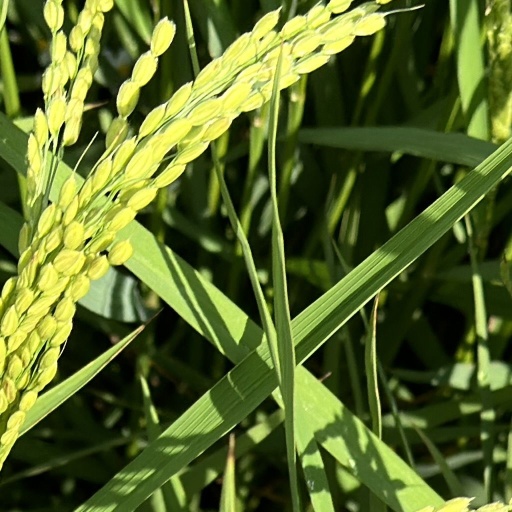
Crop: rice